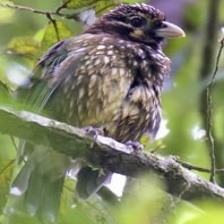
Species: SPOTTED CATBIRD
Scientific name: AILUROEDUS MACULOSUS